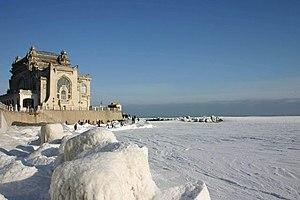
Constanza (Roumanie) l'hiver. This is a photo of a historic monument in județul Constanța, classified with number CT-II-m-A-02801
La mer Noire est située entre l’Europe, le Caucase et l’Anatolie. Principalement alimentée par le Danube, le Dniepr et le Don, elle est issue de la fermeture d’une mer océanique ancienne, l'océan ou mer Paratéthys. Elle est bordée au nord par la steppe pontique, en Crimée, à l’est et au sud par des chaînes issues de l’orogénèse himalayo-alpine : respectivement monts de Crimée, Caucase et chaîne pontique. Les pays riverains sont : l’Ukraine au nord-ouest, la Russie au nord-est, la Géorgie à l’est, la Turquie au sud, la Bulgarie et la Roumanie à l’ouest. Large d'environ 1 150 km d’ouest en est et de 600 km du nord au sud, elle s’étend sur une superficie de 413 000 km². L'adjectif correspondant est « pontique », qui vient du nom antique de cette mer, le Pont-Euxin.
Le climat pontique fait partie des climats tempérés à dominante « Cfa ». C'est un climat de transition que les climatologues classent, selon ses variantes, parmi les climats océaniques dégradés au Nord-Ouest et/ou parmi les climats subtropicaux humides au Sud-Est.
Constanța, parfois écrit Constanza, en grec Κωνστάντζα / Konstantsa, en turc : Köstence, en bulgare Кюстѐнджа, est une ville portuaire de l'est de la Roumanie située sur les rives occidentales de la mer Noire : elle est le chef-lieu du județ de Constanța en Dobrogée.
Les phénomènes météorologiques extrêmes sont les aléas constitutifs du risque climatique. En Roumanie, ces phénomènes sont étroitement liés aux orages électriques, aux désertifications, aux pluies torrentielles, aux tempêtes de neige ou à d'autres manifestations météorologiques, moins fréquentes, aussi bien qu'aux activités anthropiques.
Constanța est un județ de la région traditionnelle de Dobrogée, en Roumanie. Son chef-lieu est Constanța. Le județ possède une frontière internationale avec la Bulgarie au Sud. À l'Ouest, il est limité par le Danube qui le sépare des județe de Călărași, de Ialomița et de Brăila. Au Nord, il est voisin du județ de Tulcea. À l'Est, sa limite est le domaine public maritime de la Mer Noire.